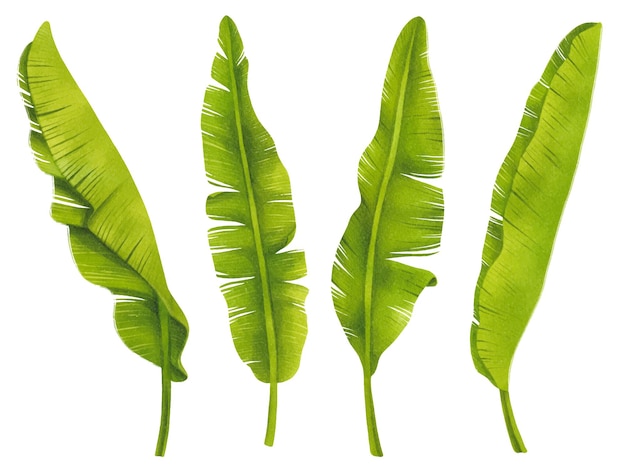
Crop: unknown
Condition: banana